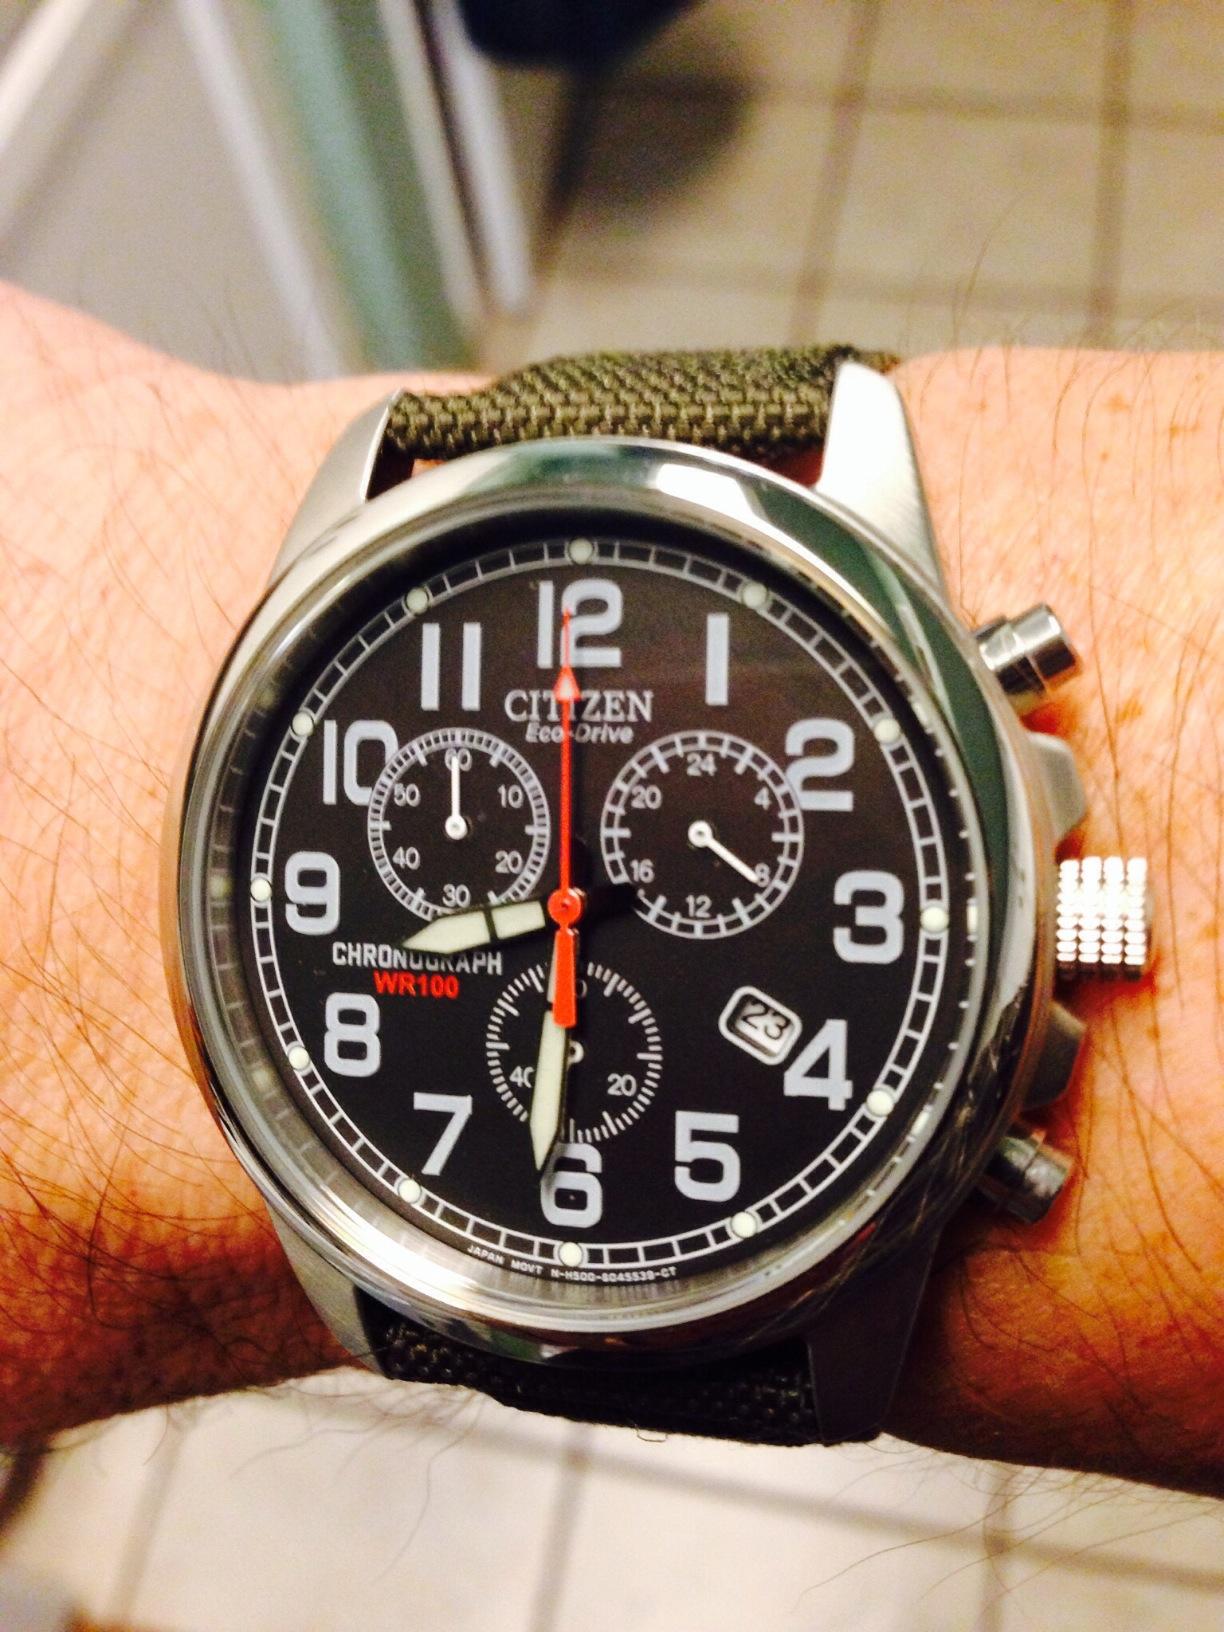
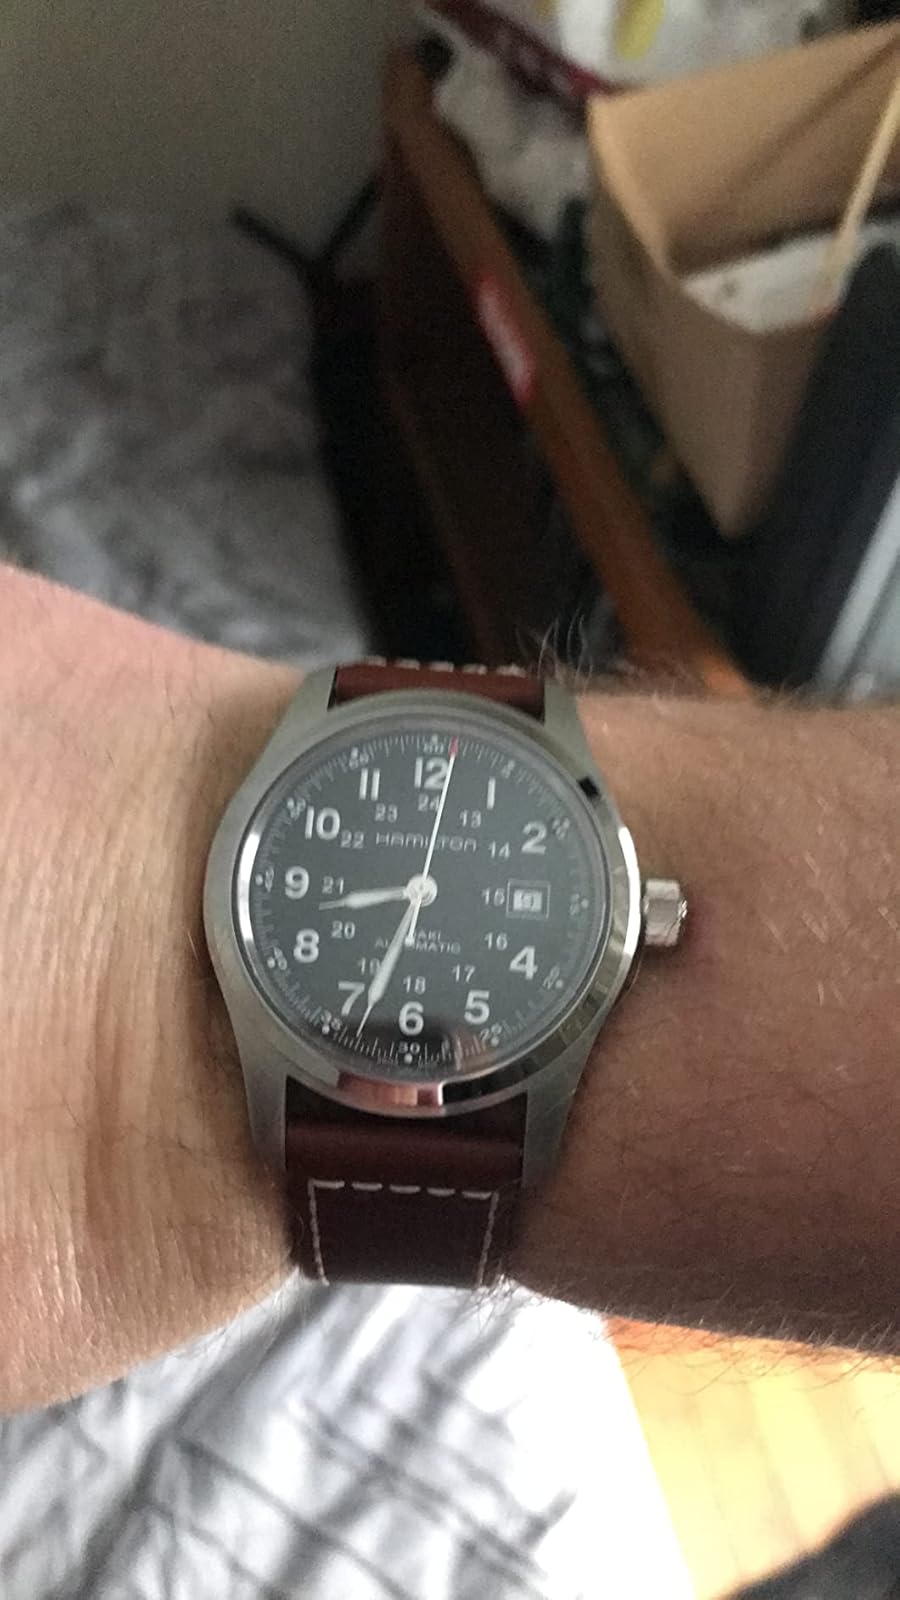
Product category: accessories_watch
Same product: no